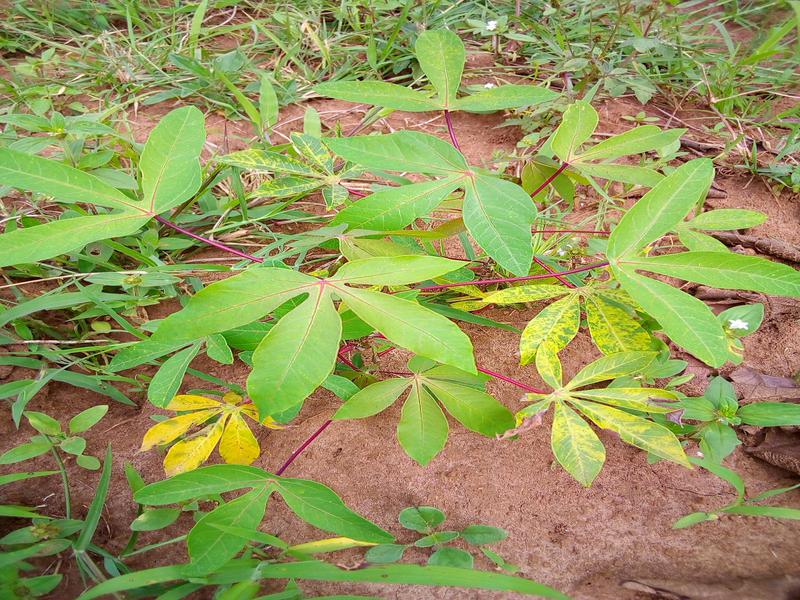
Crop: cassava
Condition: brown_streak_disease